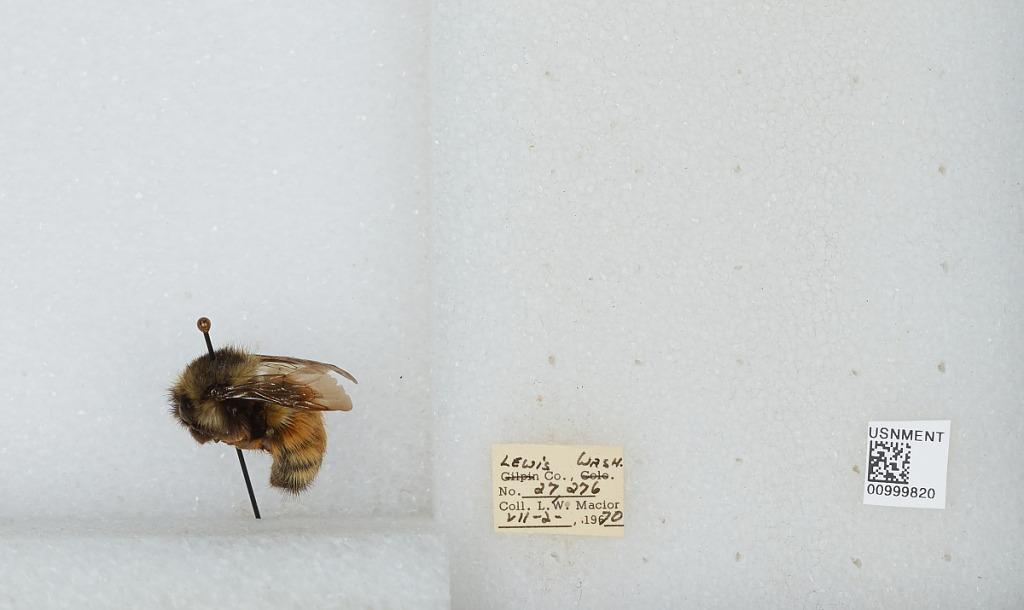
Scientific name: Bombus (Pyrobombus) melanopygus Nylander
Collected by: L. Macior
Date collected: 1970-7-2
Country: United States
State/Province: Washington
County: Lewis
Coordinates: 46.58, -122.4